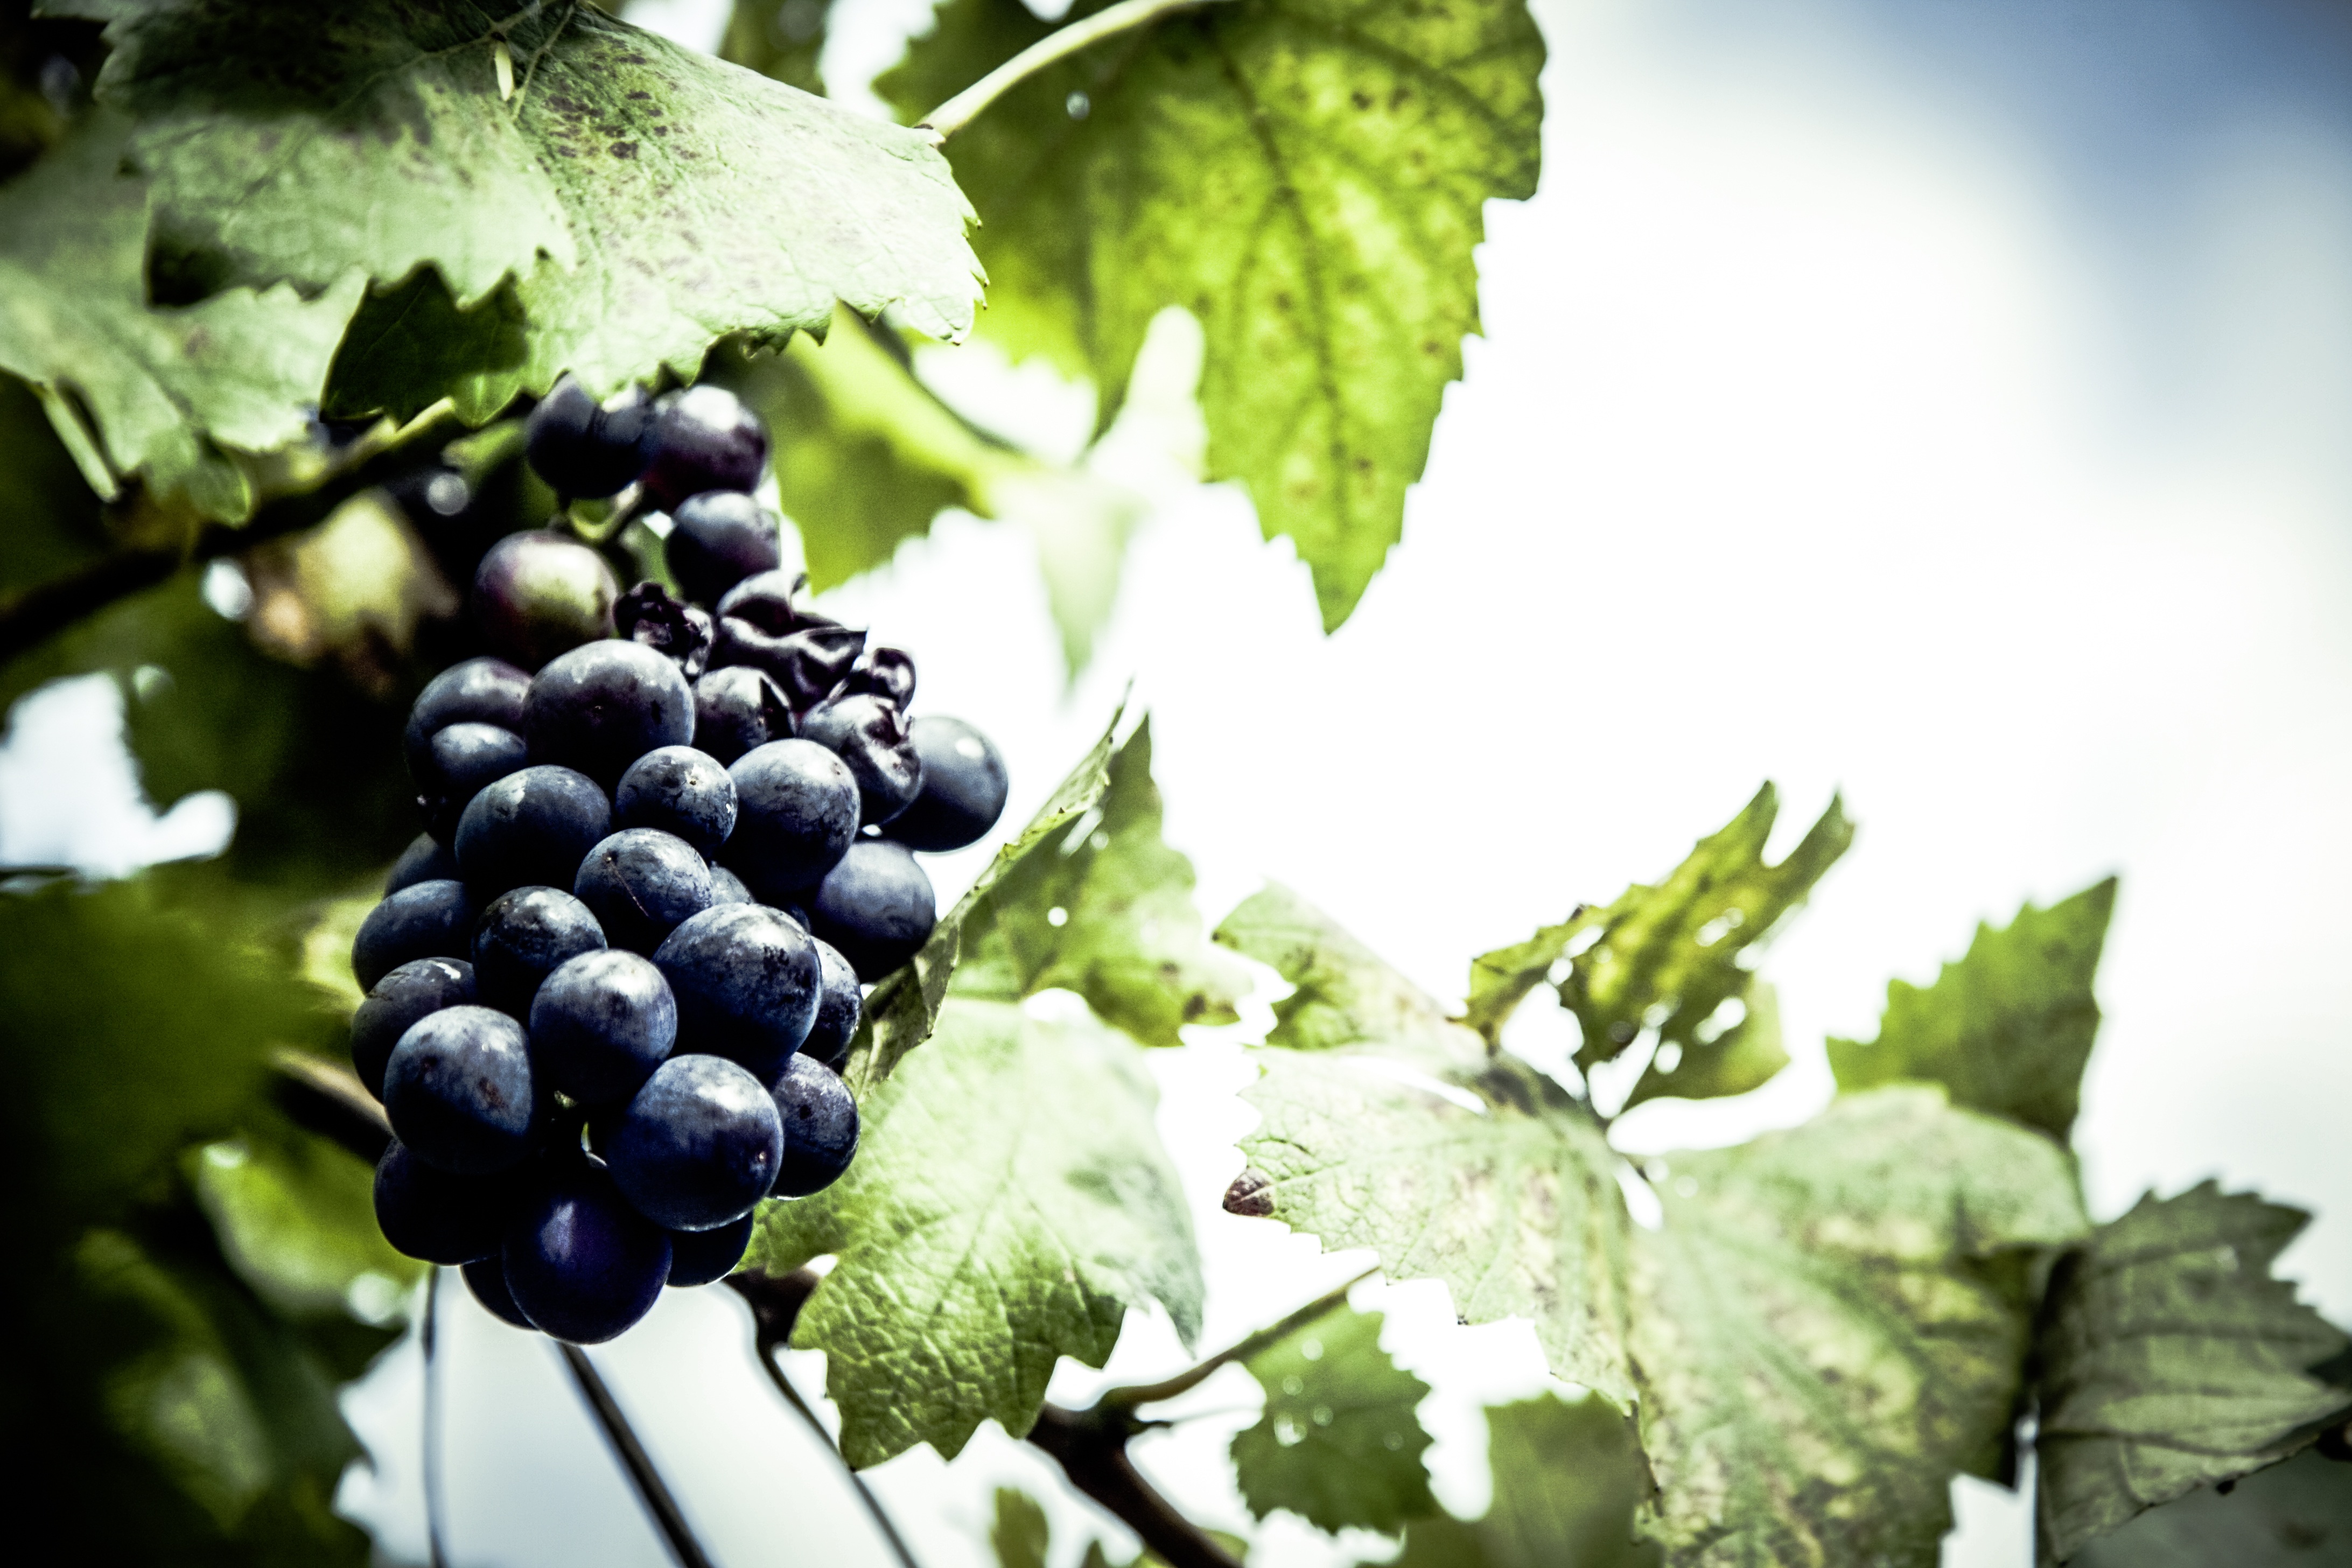
branch, plant, grape, fruit, berry, flower, city, urban, food, green, produce, agriculture, garden, blackberry, cultivation, grapes, locavore, flowering plant, vitis, self catering, urban guerrilla, land plant, grapevine family, postal economy